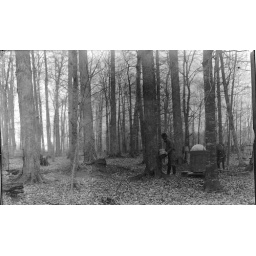
I got to print this from a glass negative from the 1800's. Tapping trees in Grand Rapids, Michigan.